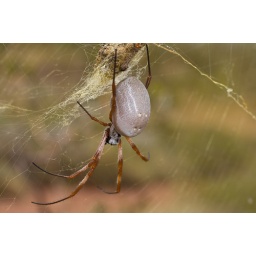
A (gravid) female golden orb-weaver from Karijini NP in Western Australia.